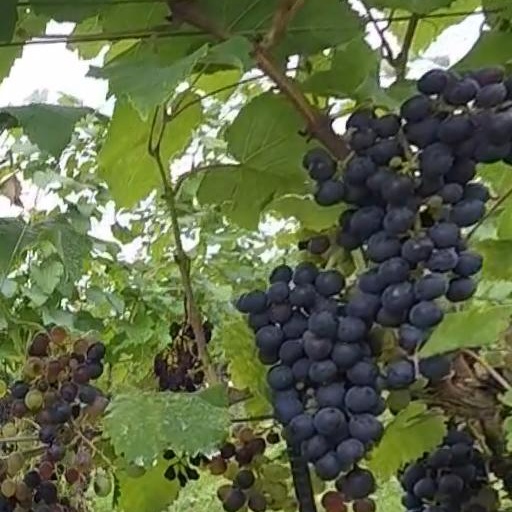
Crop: grape